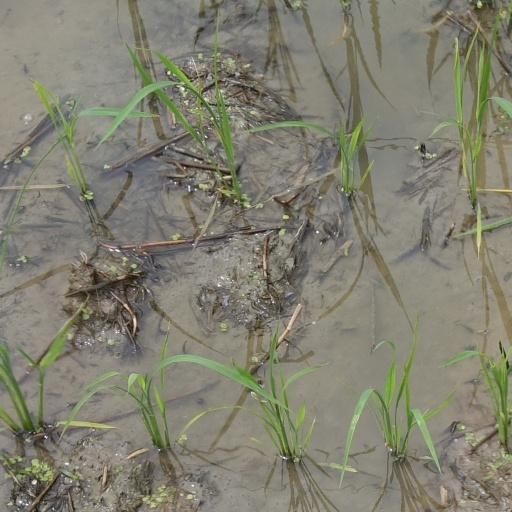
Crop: rice